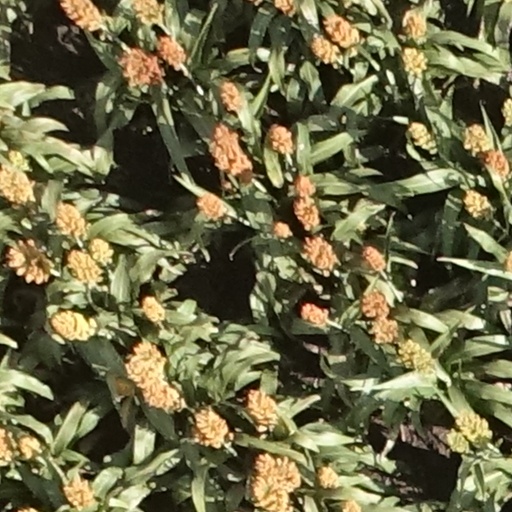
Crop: sorghum